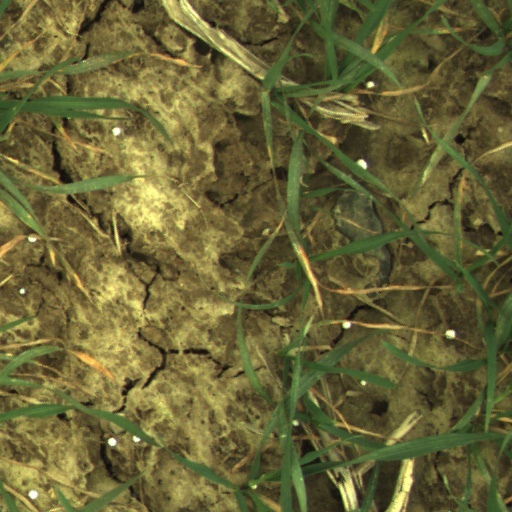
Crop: wheat